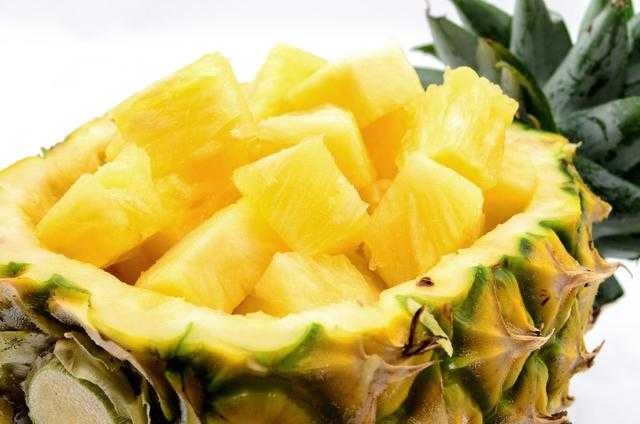
Label: Pineapple